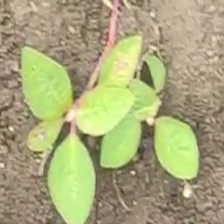
Weed species: Moti_dudhi(Euphorbia_geneculata_L)